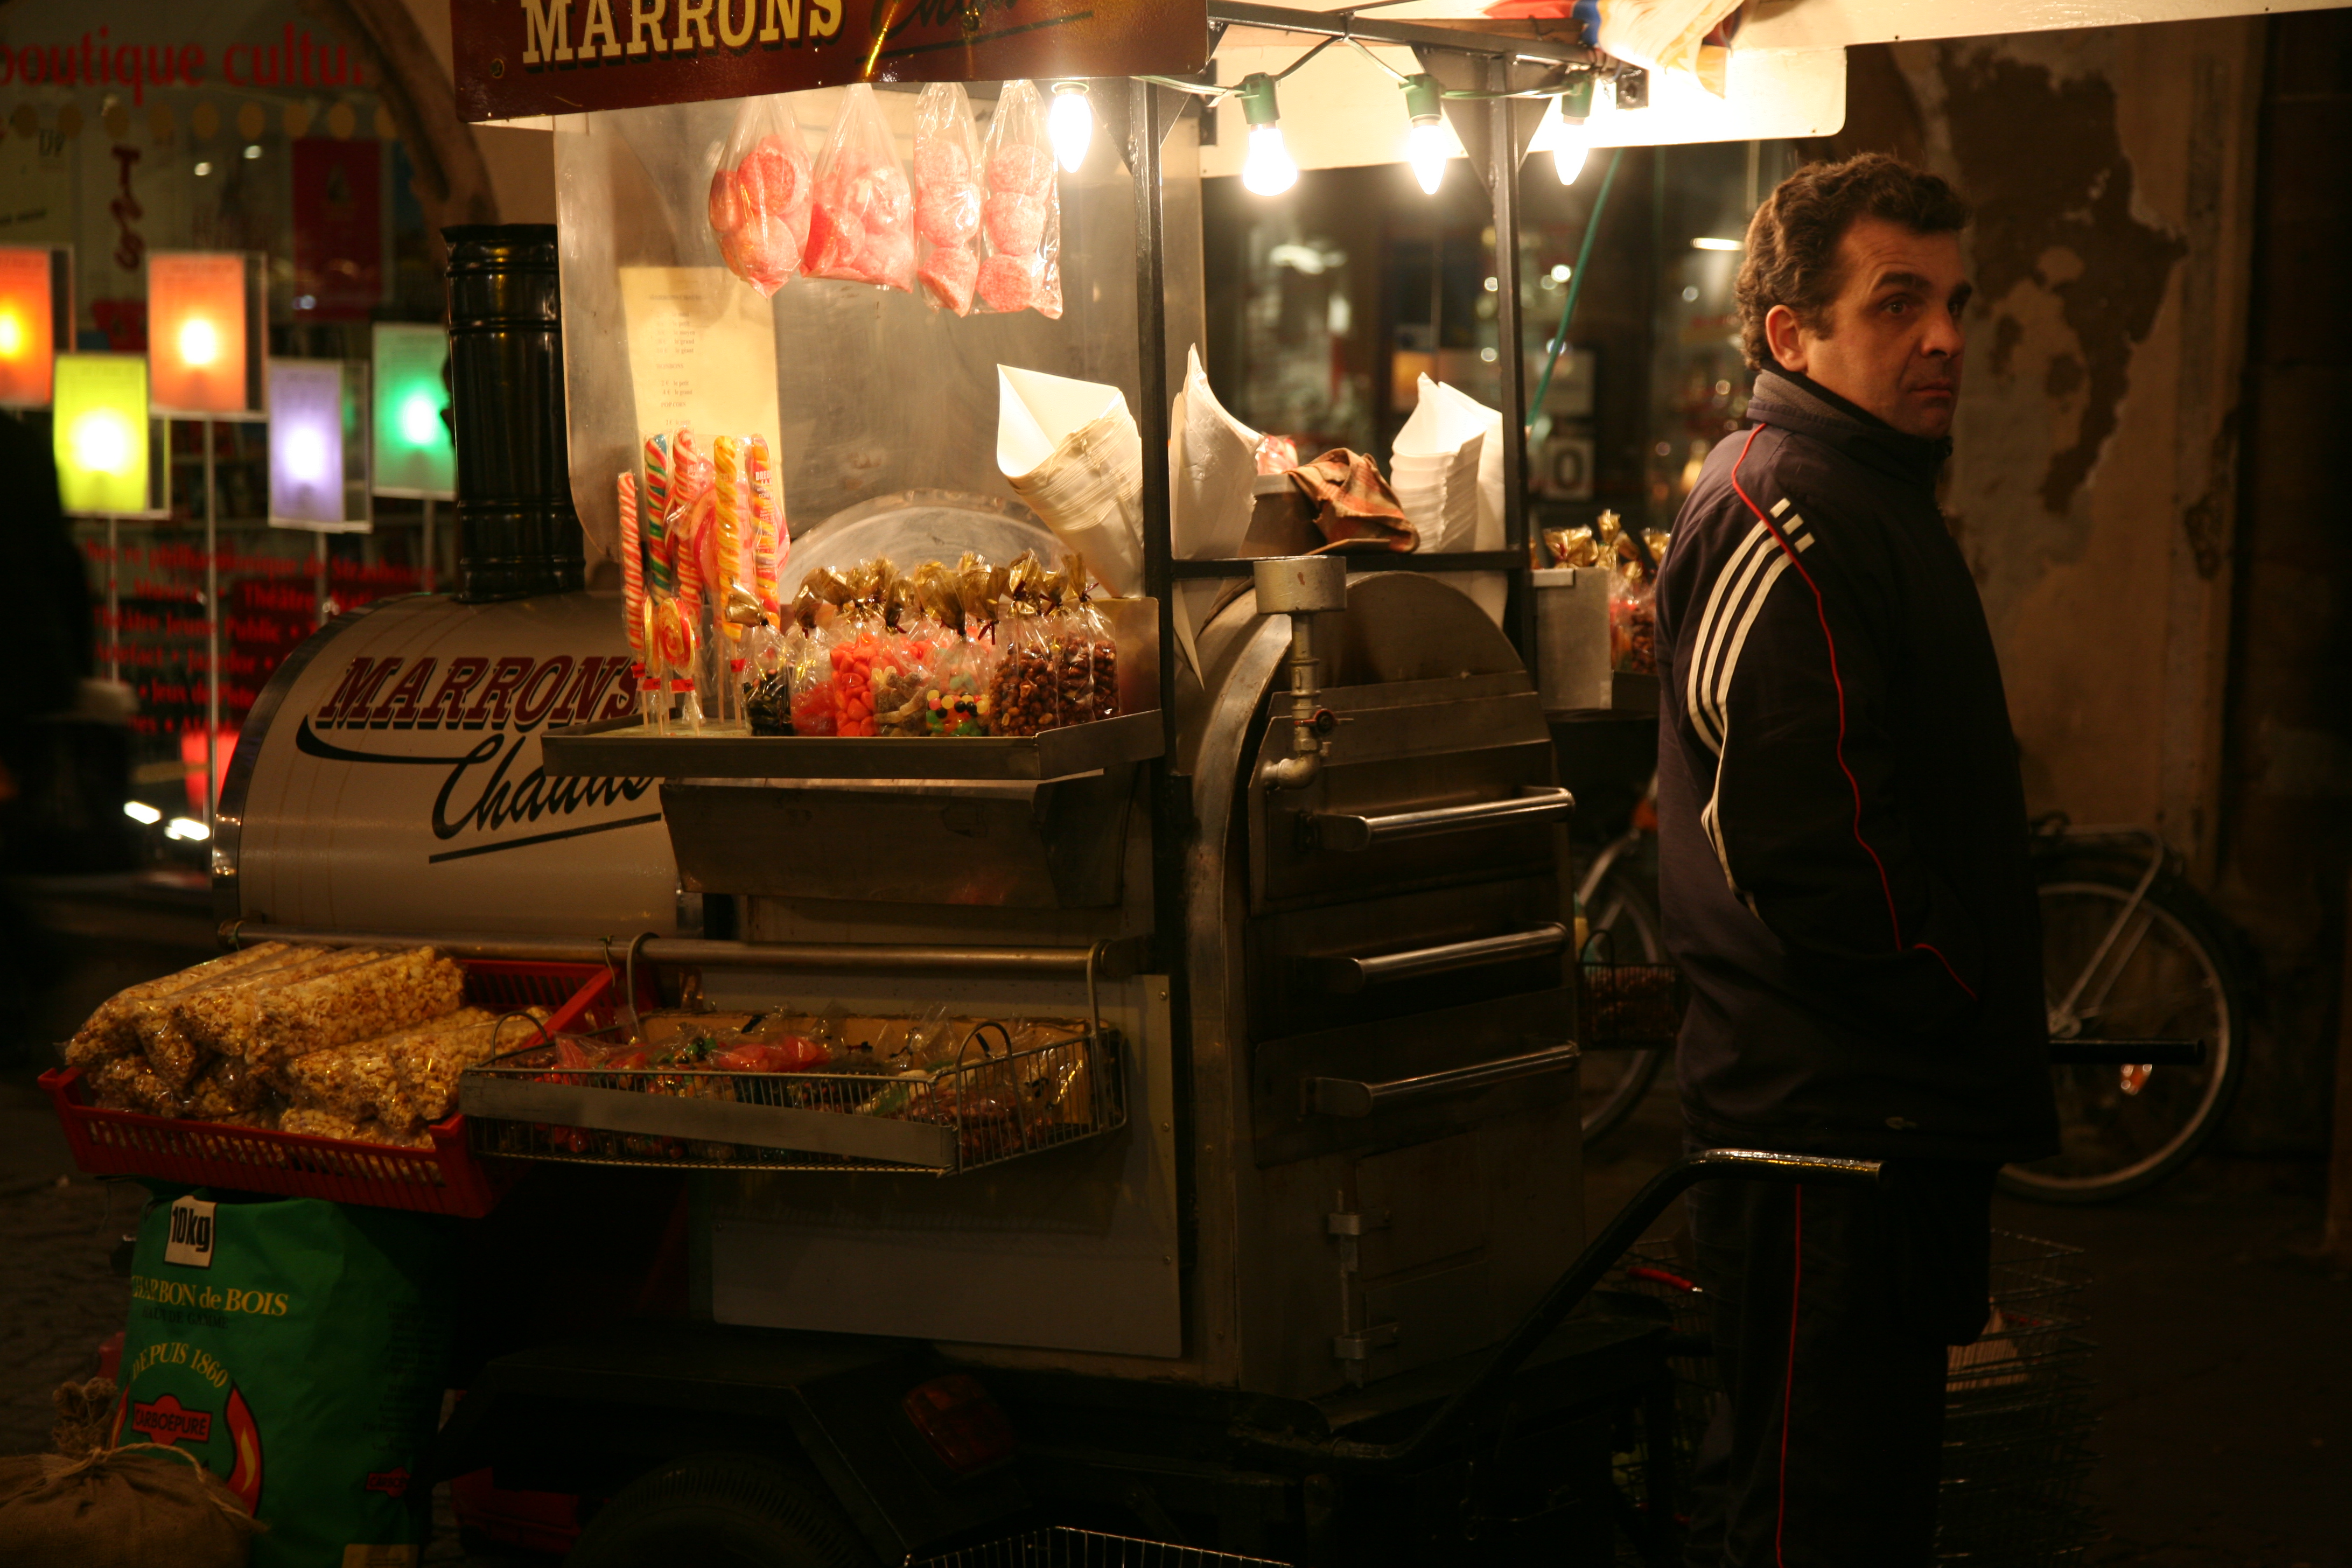
street, night, bar, food, darkness, market, street food, alsace